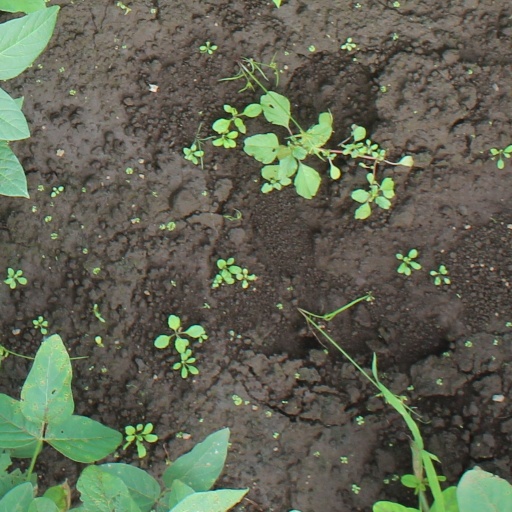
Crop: soybean